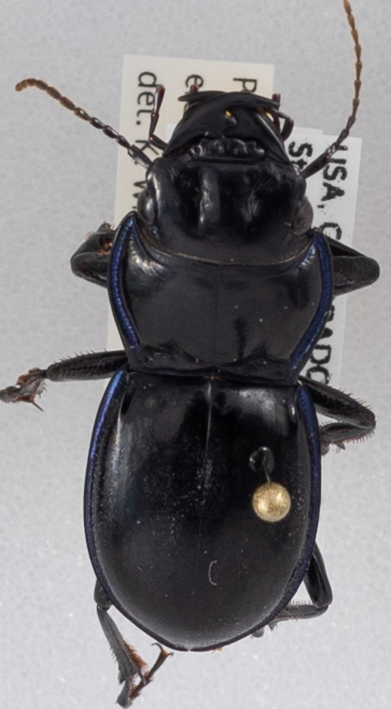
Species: Pasimachus elongatus
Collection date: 2020-08-26 04:00:00
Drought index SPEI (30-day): -1.852
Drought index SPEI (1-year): -1.45
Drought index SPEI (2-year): -1.01